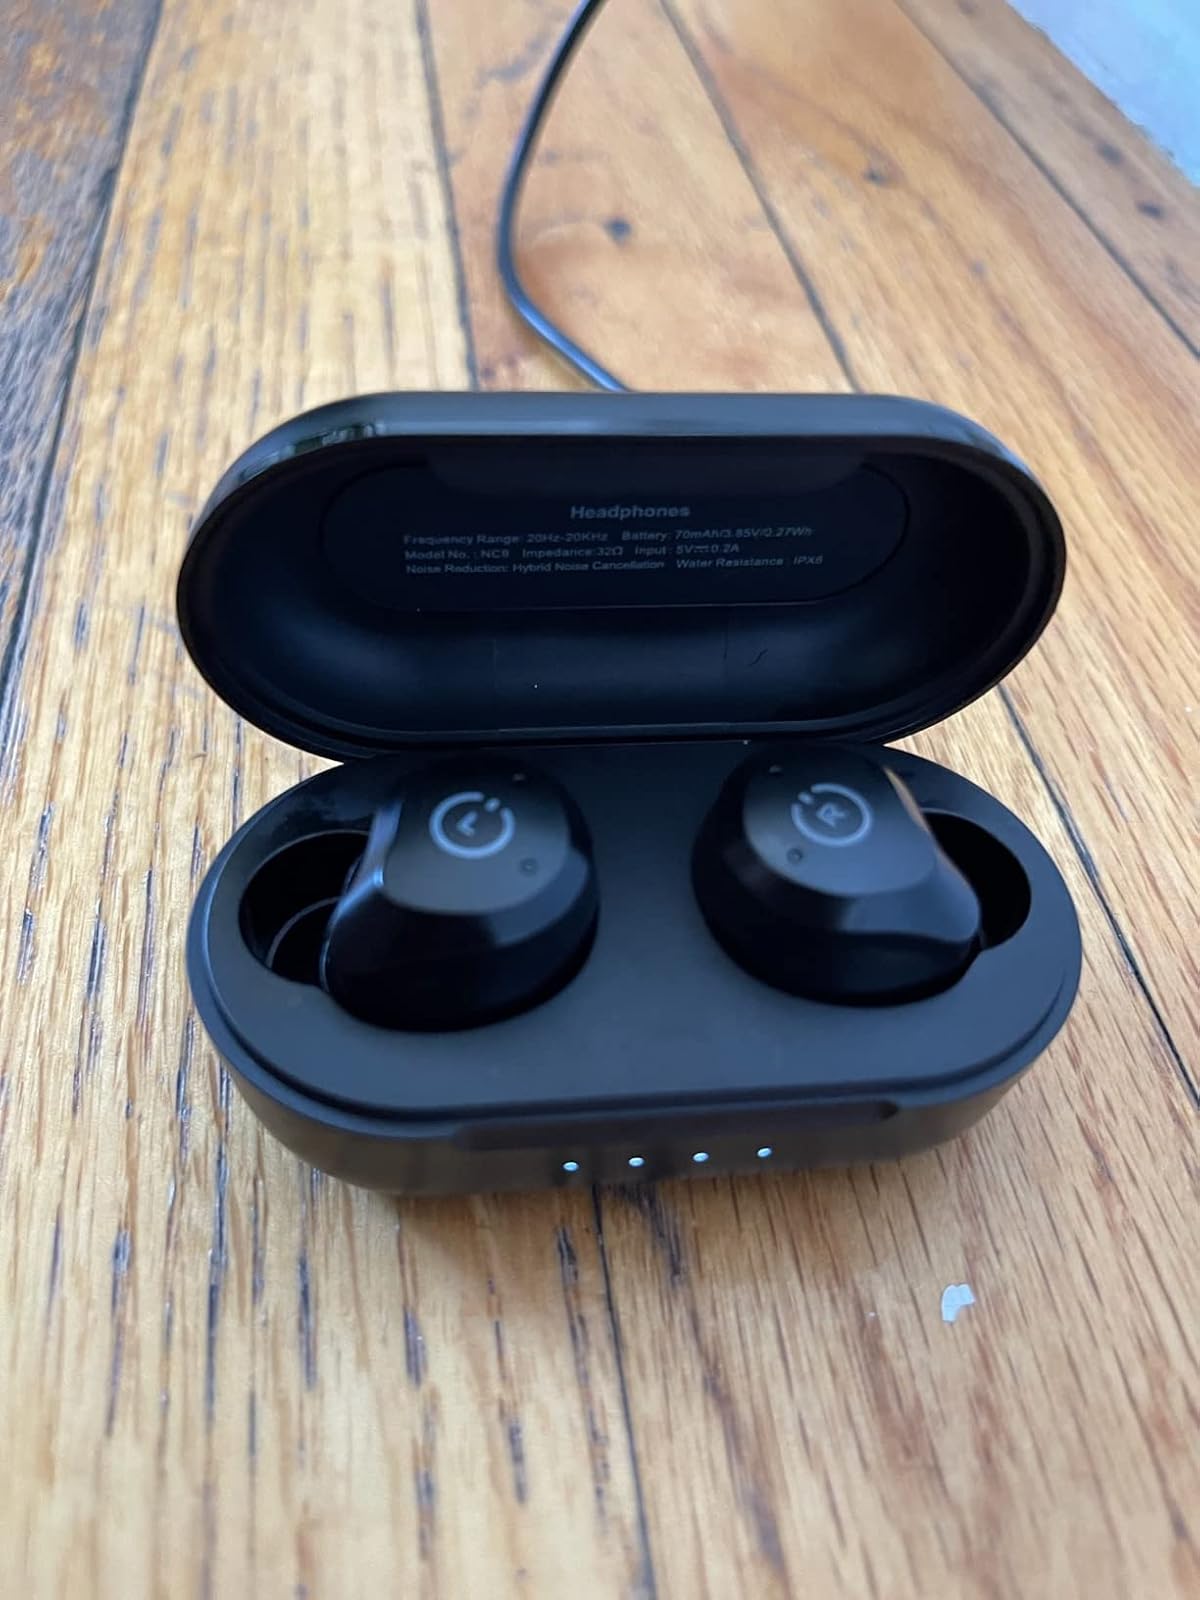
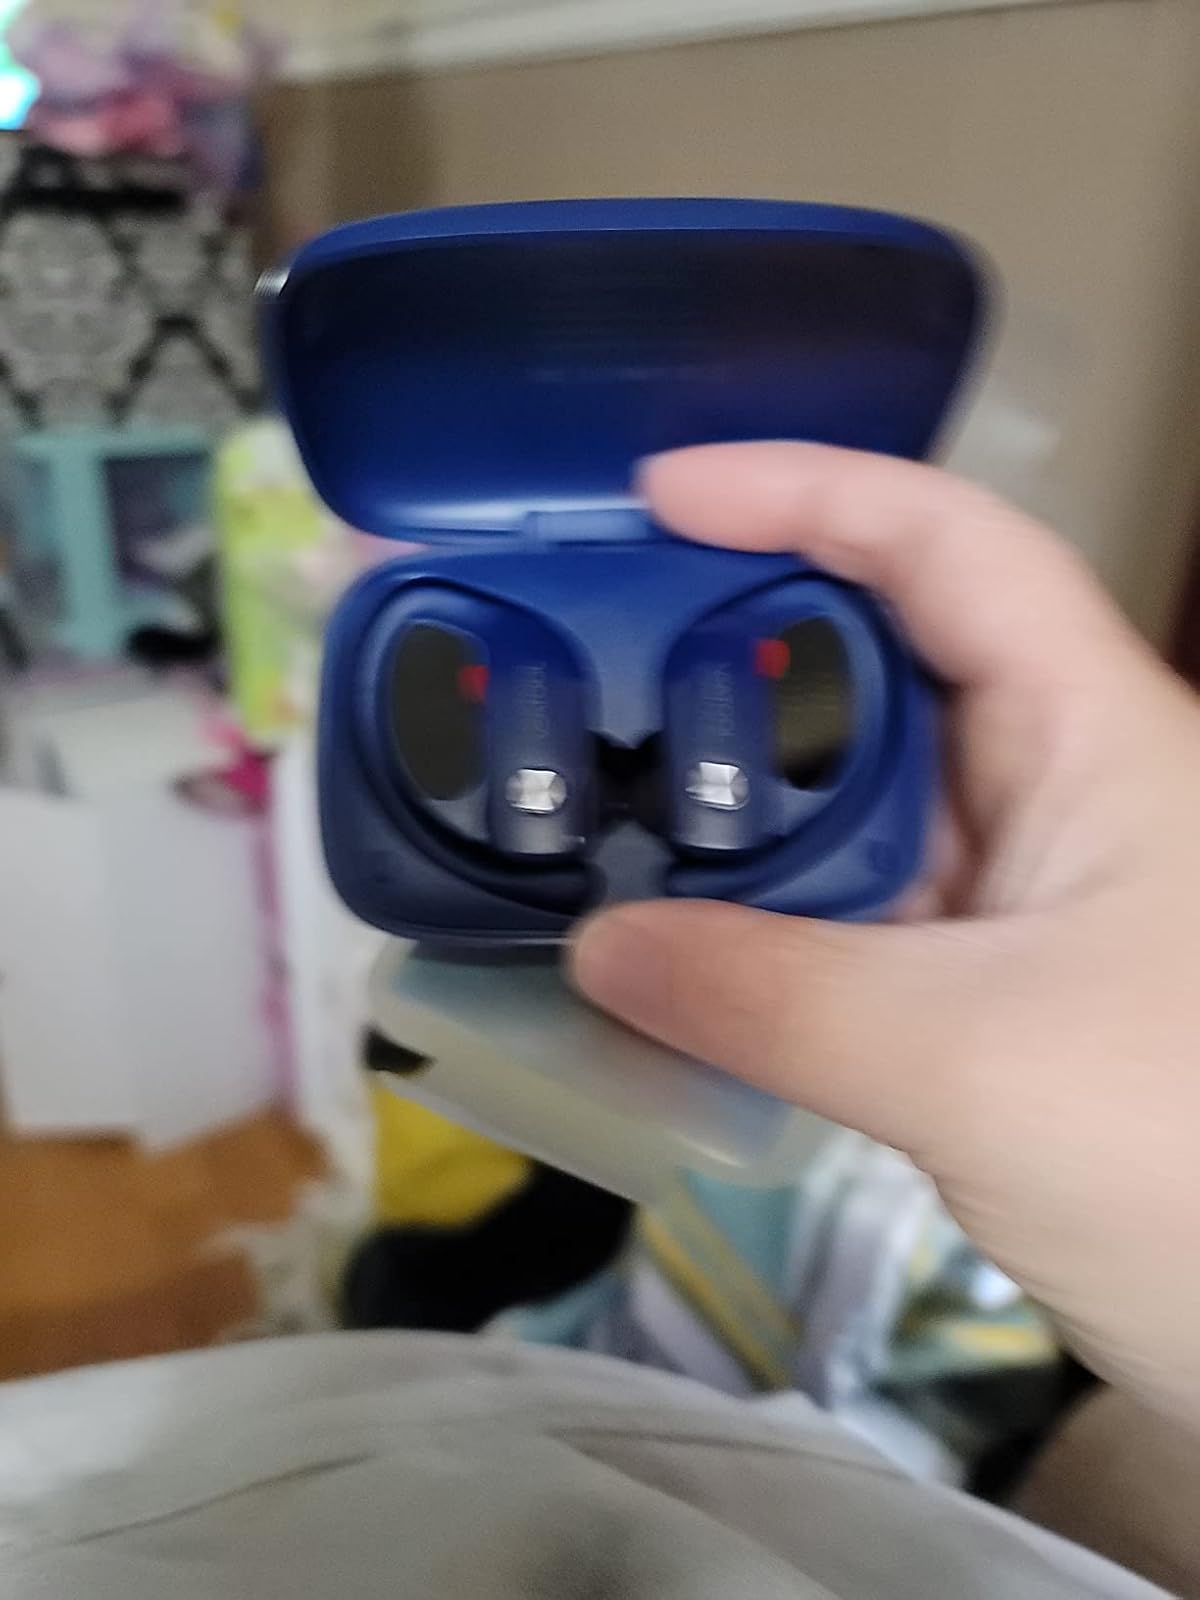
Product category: earbuds
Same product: no